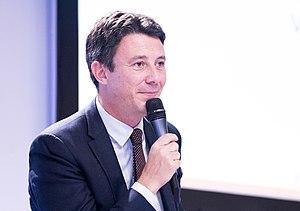
Le 10ᵉ arrondissement de Paris est un des vingt arrondissements de Paris, situé sur la rive droite de la Seine.